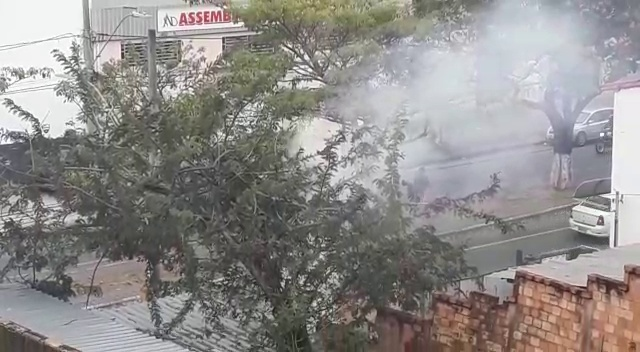
Fire: no
Smoke: yes